Deans, West Lothian

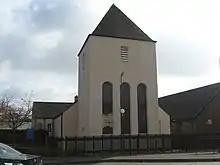
St. Andrew's Church, Deans

Deans has a Church of Scotland church called St. Andrew's Church, which is located in the Livingston Station area of Deans. St. Andrew's Church is part of the Livingston Old Parish along with Livingston old Kirk in Livingston Village.